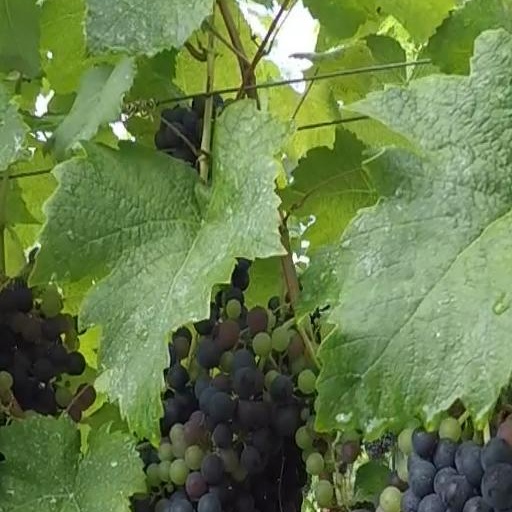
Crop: grape